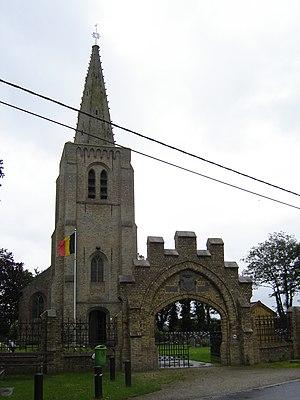
Cette page regroupe l'ensemble des monuments classés de la ville belge de Alveringem.